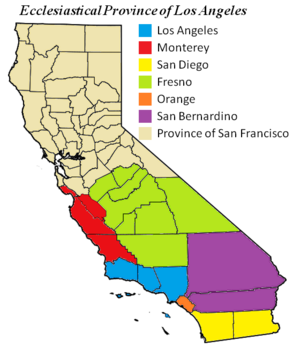
Les juridictions catholiques des États-Unis sont au nombre de 197, reparties en